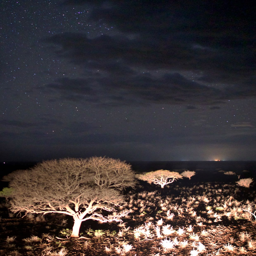
the stars and the trees , from the beacon